Antoinette Van Hoesen Wakeman

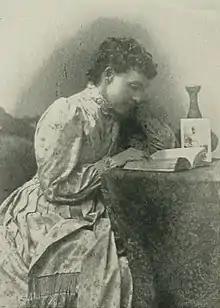
"A Woman of the Century"

Antoinette Van Hoesen Wakeman (December 15, 1847 – December 8, 1921), publishing also under the pen names Antoinette Van Hoesen and Antoinette Wakeman, was an American journalist who wrote for major Chicago newspapers as well as other periodicals across the country. She also founded periodicals in the fields of industrial education and fashion.